Mercedes-Benz SLR McLaren

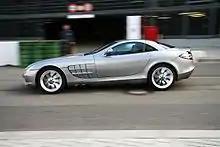
The side profile of the SLR

The SLR features Sensotronic Brake Control, a type of brake-by-wire system. The brake discs are carbon-ceramic units and provide better stopping power and fade resistance than steel discs when operating under ideal working temperature. Mercedes-Benz claims these discs are fade resistant to . The front discs are internally vented and measure in diameter; eight-piston callipers are used. Rear discs are in diameter with four-piston callipers. During wet conditions the callipers automatically skim the surface of the discs to keep them dry.